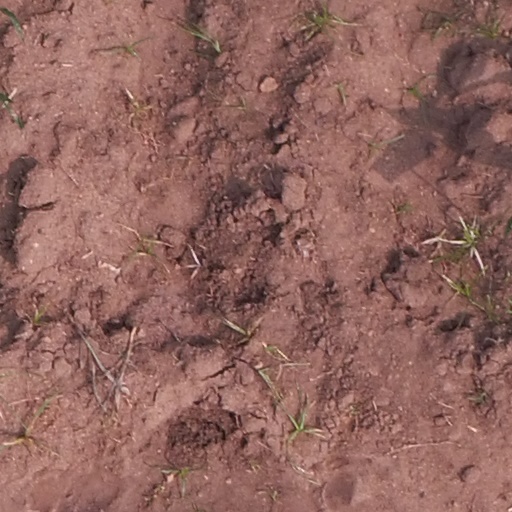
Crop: maize; corn